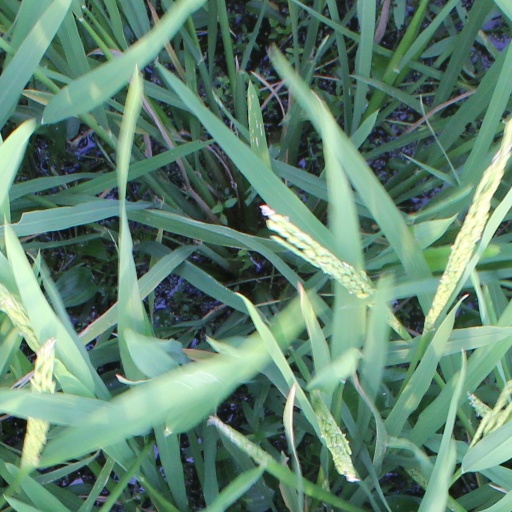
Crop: rice